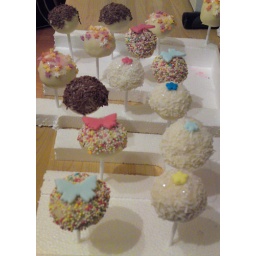
Lemon cake and vanilla buttercream cake pops coated in white chocolate :)